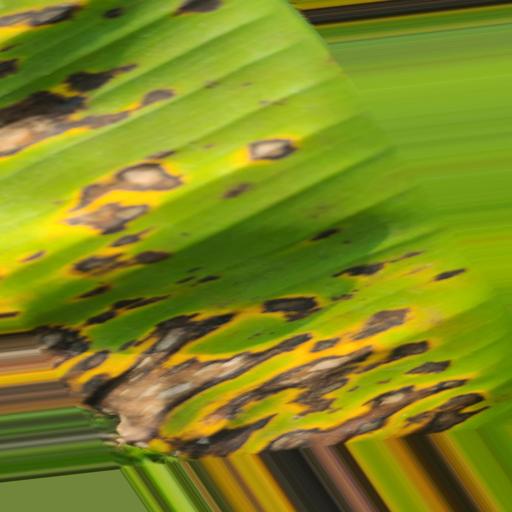
Label: yellow_sigatoka